Joost Posthuma

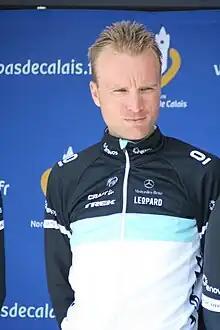
Posthuma at the 2011 Four Days of Dunkirk.

Joost Posthuma (born 8 March 1981) is a Dutch retired professional road bicycle racer, who competed as a professional between 2004 and 2012. Born in Hengelo, Posthuma was known for his time-trialling and he wore the white jersey for the best young rider at the 2006 Tour de France. Posthuma set the best time for riders eligible for the young rider classification in the prologue, but lost it after the 1st road stage, after a rival got in a breakaway and got bonus seconds on the road.